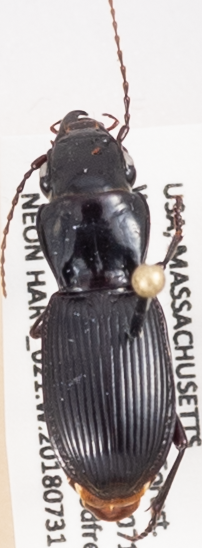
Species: Pterostichus rostratus
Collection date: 2018-07-31 04:00:00
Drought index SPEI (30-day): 1.216
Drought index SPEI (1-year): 0.63
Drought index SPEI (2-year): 0.132